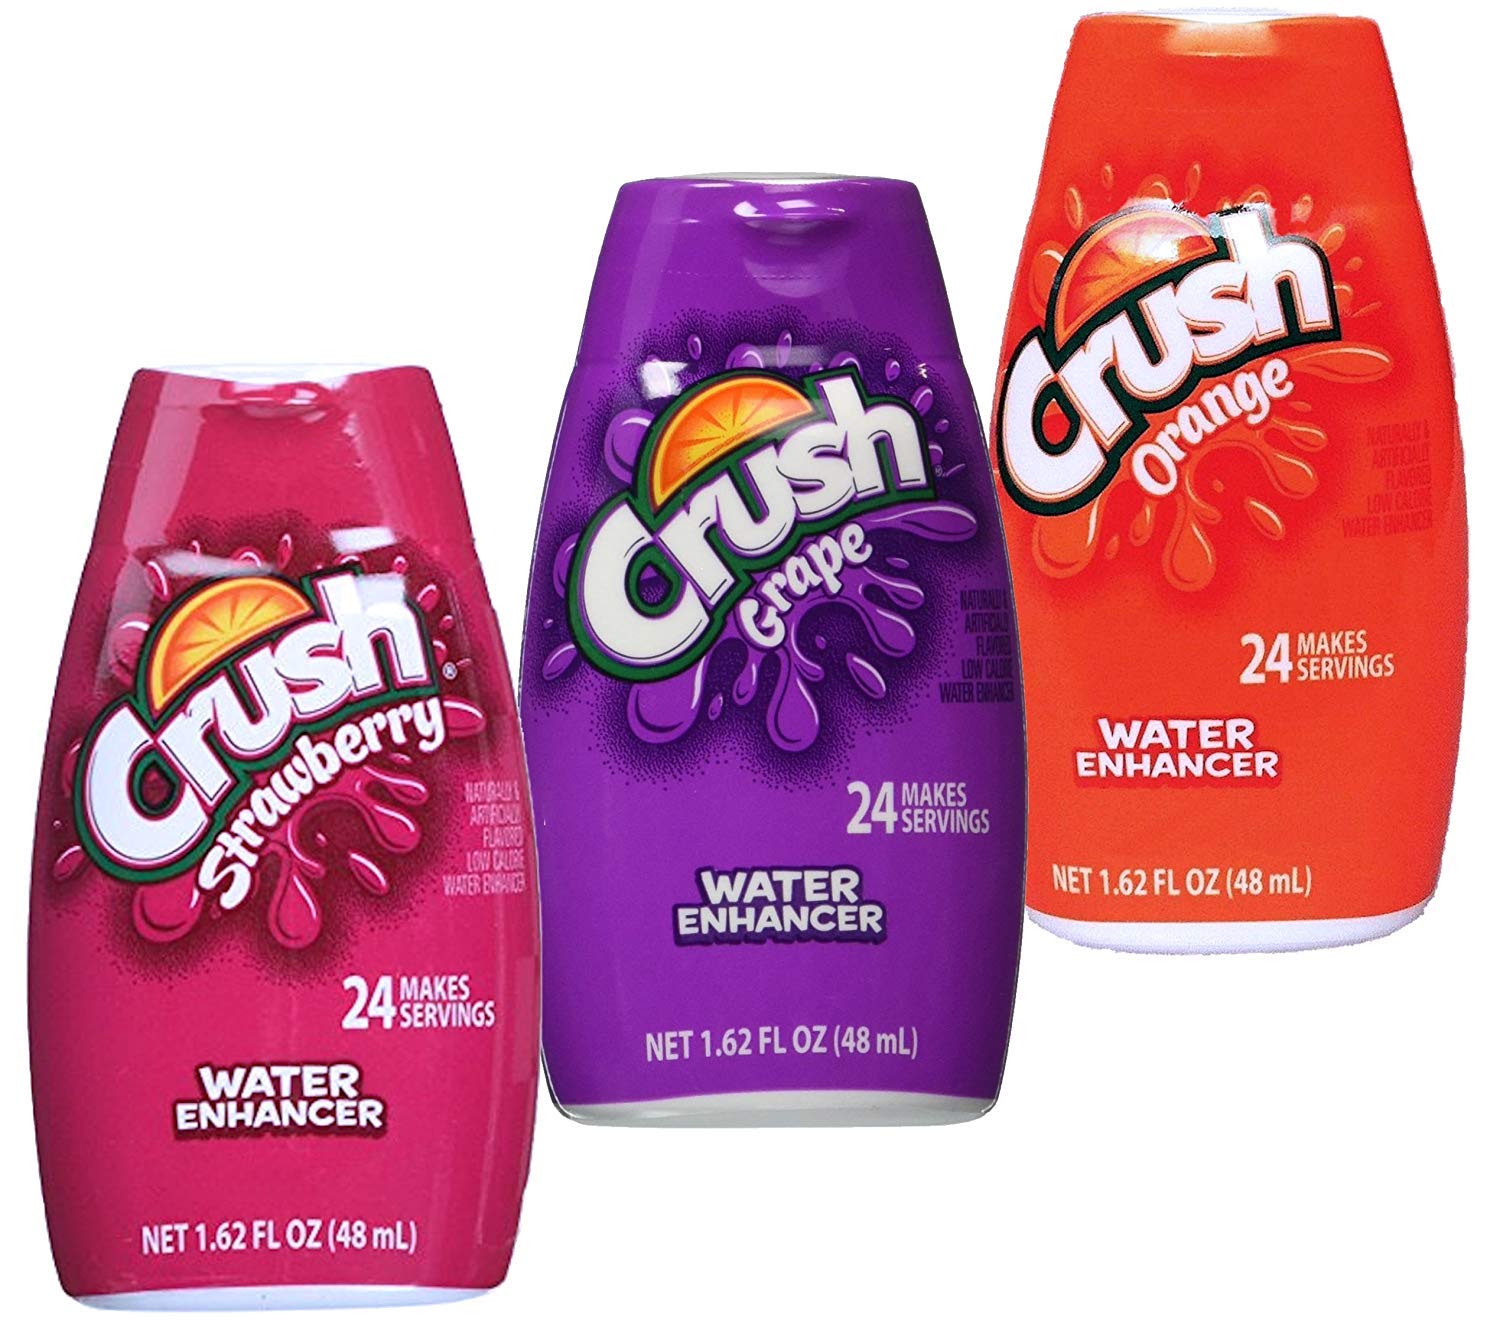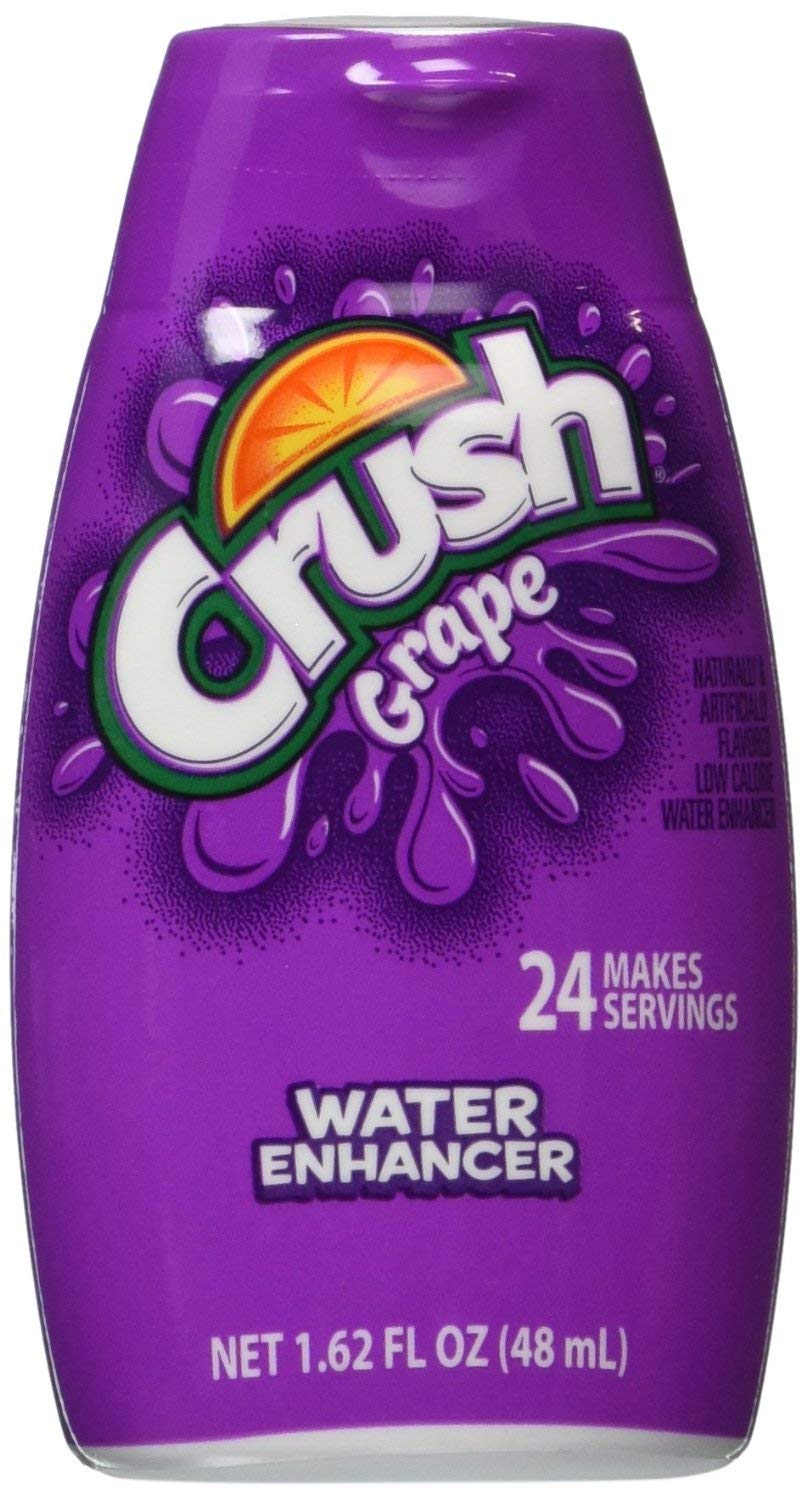
Crush, Liquid Water Enhancer, (Grape, Strawberry & Orange) Variety Pack, 1.62oz Container (Pack of 3)
Category: Grocery
Grape, Strawberry and Orange
Features: Crush liquid water enhancer | Grape strawberry and orange